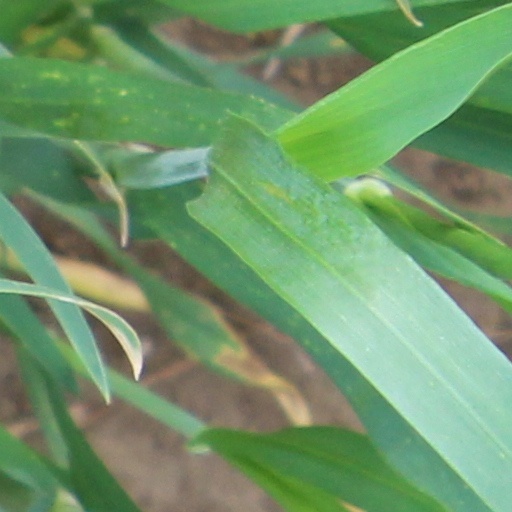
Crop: wheat